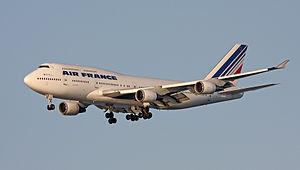
Air France est la compagnie aérienne nationale française, fondée le 7 octobre 1933. Ses activités principales sont le transport de passagers, de fret ainsi que la maintenance et l'entretien des avions.